Fabbriche di Vallico

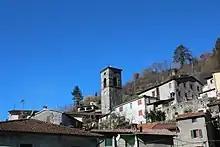
Fabbriche di Vallico, panorama con campanile di San Giacomo

Fabbriche di Vallico was a "comune" (municipality) in the Province of Lucca in the Italian region Tuscany, located about northwest of Florence and about northwest of Lucca. On 1 January 2014 it was merged with Vergemoli in the new "comune" of Fabbriche di Vergemoli.